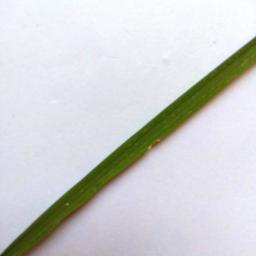
Label: Rice___Healthy